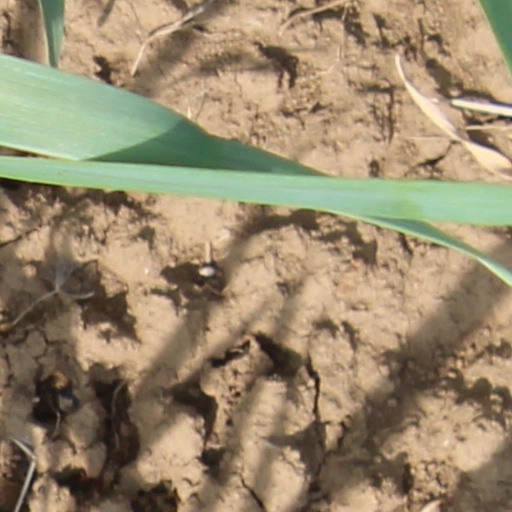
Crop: wheat